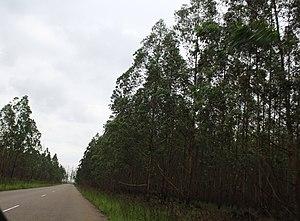
Plantations d'eucalyptus à Diosso proche de Pointe-Noire (République du Congo)
Les Vili forment un peuple bantou d'Afrique centrale, établi au sud-ouest du Gabon, en République du Congo, en Angola et en République démocratique du Congo. En République du Congo ils sont présents dans deux départements, Kouilou et Pointe Noire, et également nombreux dans Brazzaville. C'est un sous-groupe des Kongos.